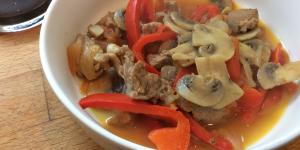
estofado de cordero con setas